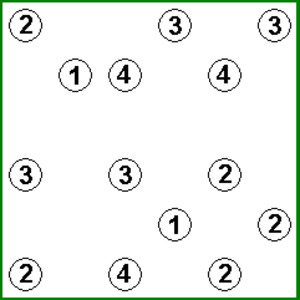
Hashiwokakero est un jeu de logique publié par l'éditeur japonais Nikoli. En anglais, on le retrouve sous le nom de Bridges ou de Hashi. En français, parfois, Archipel ou Connect.